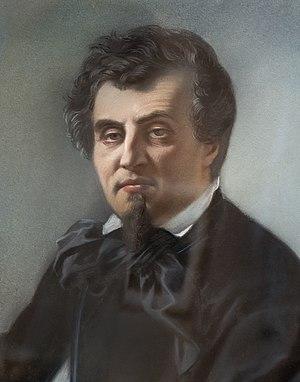
Joseph, Pierre, Tancrède Latour, né le 17 avril 1806 à Noé et mort le 1ᵉʳ mars 1863 à Toulouse, est un artiste français, un dessinateur et peintre pyrénéiste dont les œuvres sont conservées dans plusieurs musées du Midi.